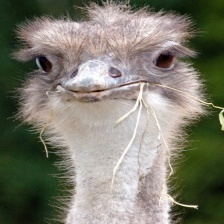
Species: EMU
Scientific name: DROMAIUS NOVAEHOLLANDIAE